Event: Nepal Earthquake
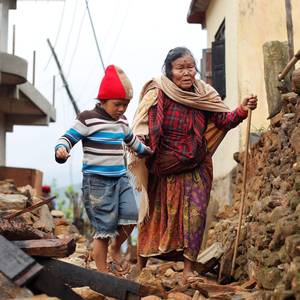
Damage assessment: damage